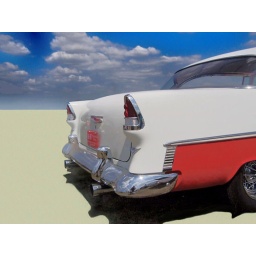
Photo taken at a cruise-in in Fl original background scene removed and sky and sand added